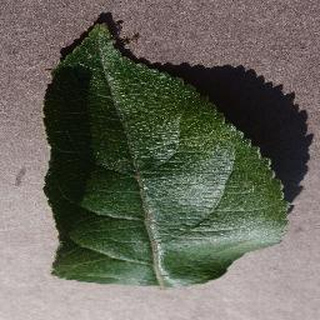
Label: healthy_apple